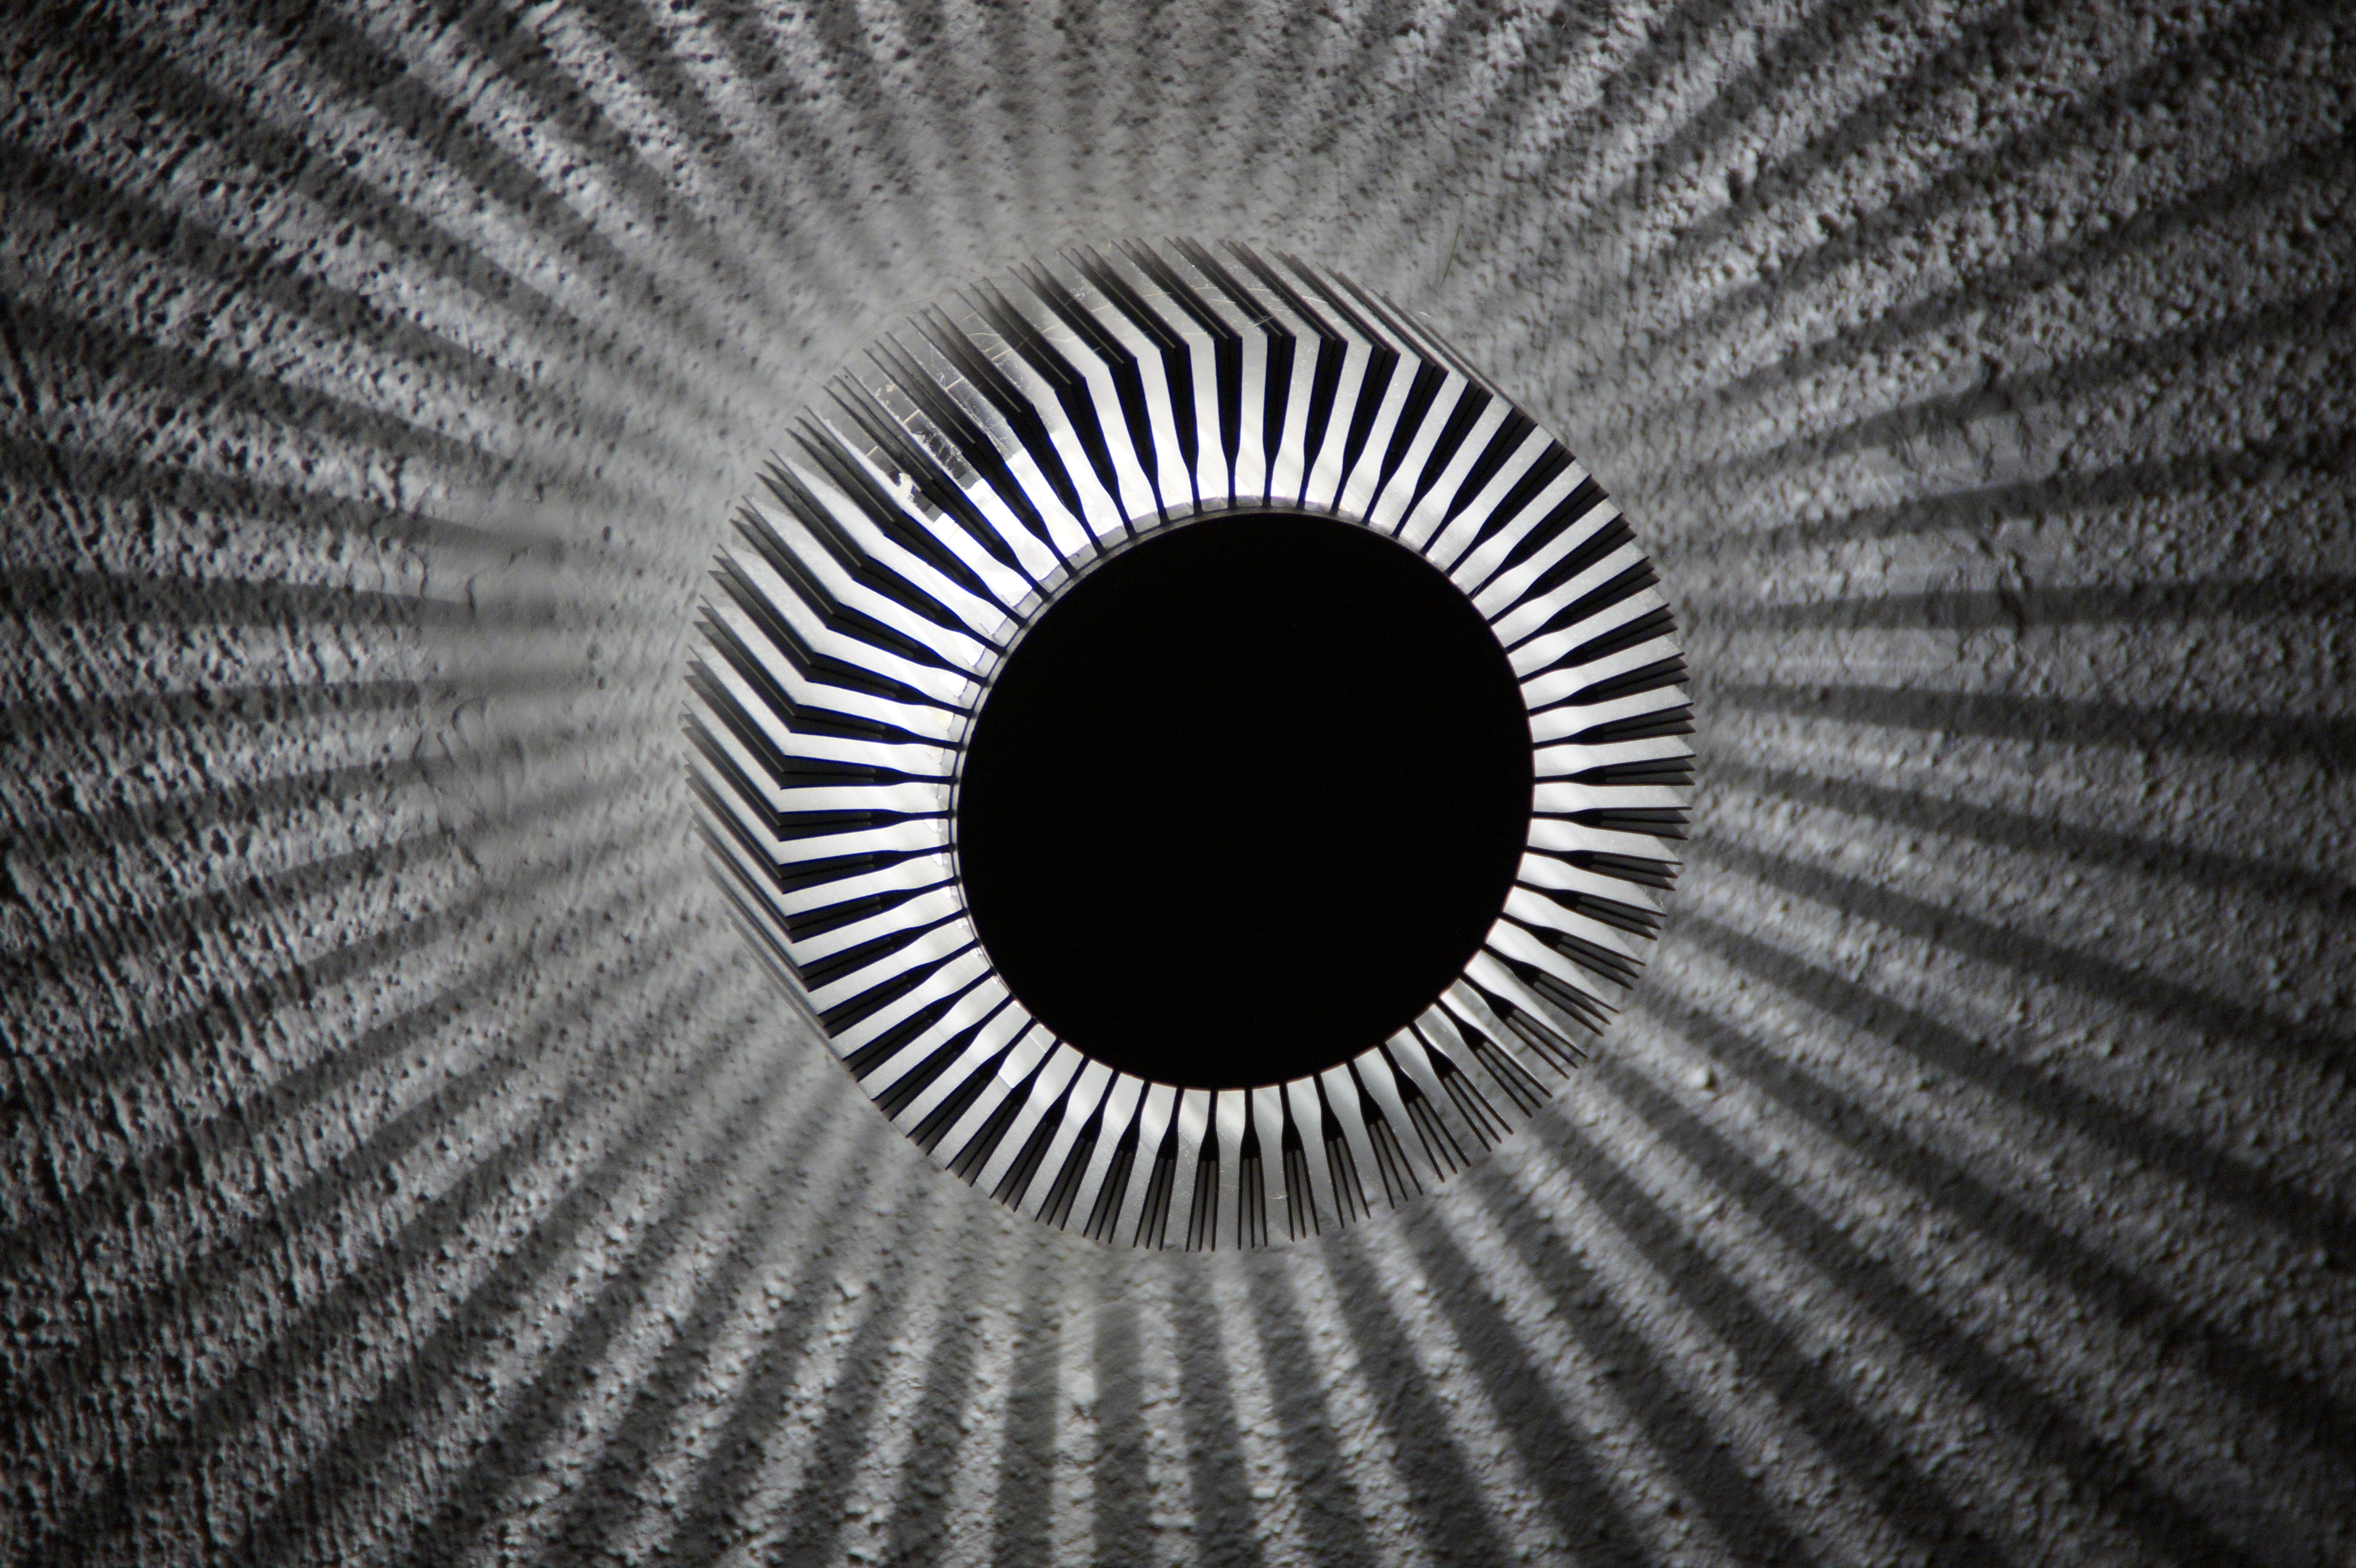
wing, light, black and white, structure, white, texture, spiral, wall, dark, decoration, line, color, shadow, contrast, darkness, lamp, object, black, monochrome, lighting, modern, circle, illuminated, deco, close up, eye, bright, symmetry, rays, organ, shape, macro photography, shadow play, monochrome photography, atmosphere of earth, aircraft engine, light object